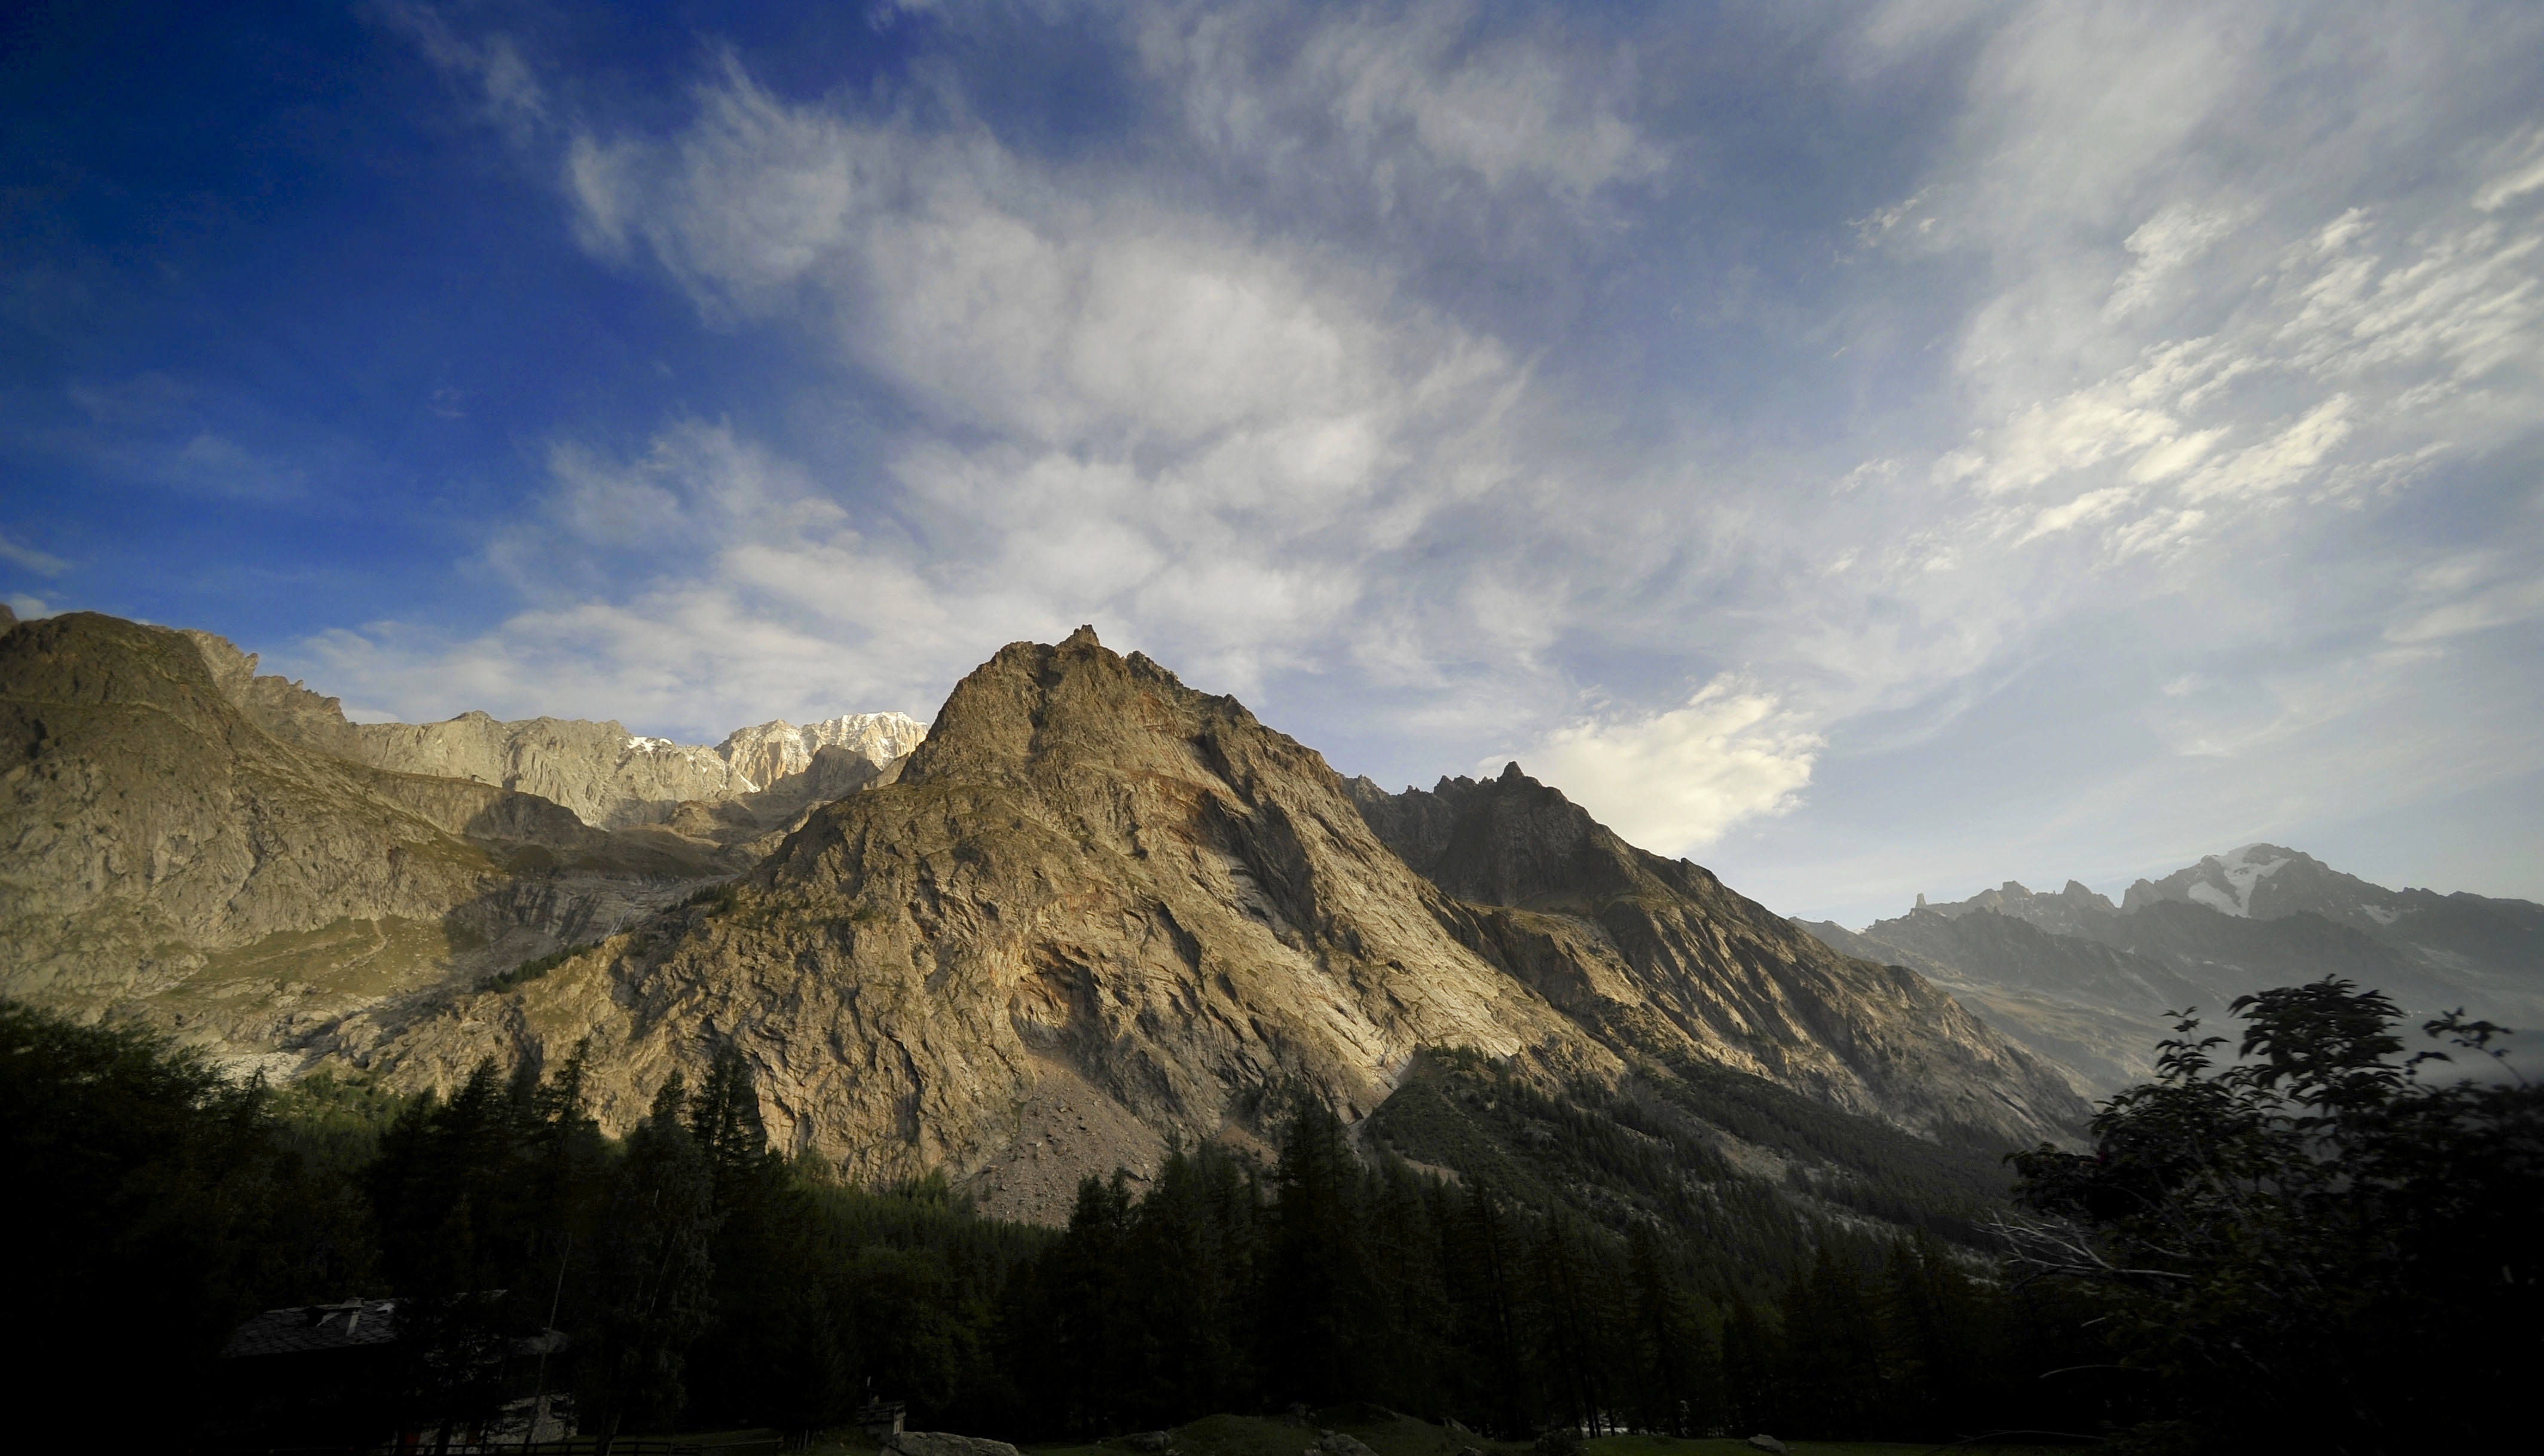
landscape, nature, forest, wilderness, silhouette, mountain, cloud, sky, countryside, hill, valley, mountain range, country, summer, spring, scenic, landmark, italy, ridge, summit, mont blanc, trees, woods, outside, clouds, mountains, alps, plateau, silhouettes, fell, destinations, landform, mountain pass, geographical feature, atmospheric phenomenon, mountainous landforms